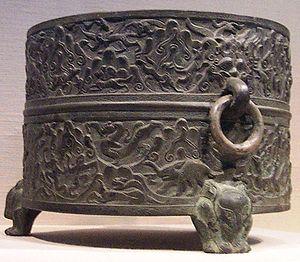
La dynastie Han qui règne sur la Chine de 206 av. J.-C. à 220 apr. J.-C., est fondée par Liu Bang, un chef de guerre d'origine paysanne qui est passé à la postérité sous le nom d'empereur Han Gaozu. Seconde dynastie impériale chinoise, elle succède à la dynastie Qin, qui a unifié la Chine après avoir conquis tous les Royaumes combattants et est suivie de la période des Trois Royaumes.